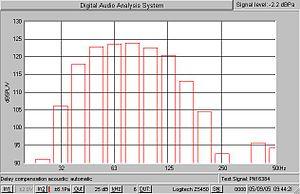
Réponse d'un caisson de grave multimédia par tiers d'octave
Un subwoofer, ou familièrement abrégé en sub, est un haut-parleur destiné à la reproduction des fréquences sonores les plus basses du spectre audio, confondu par synecdoque avec le caisson de basses.